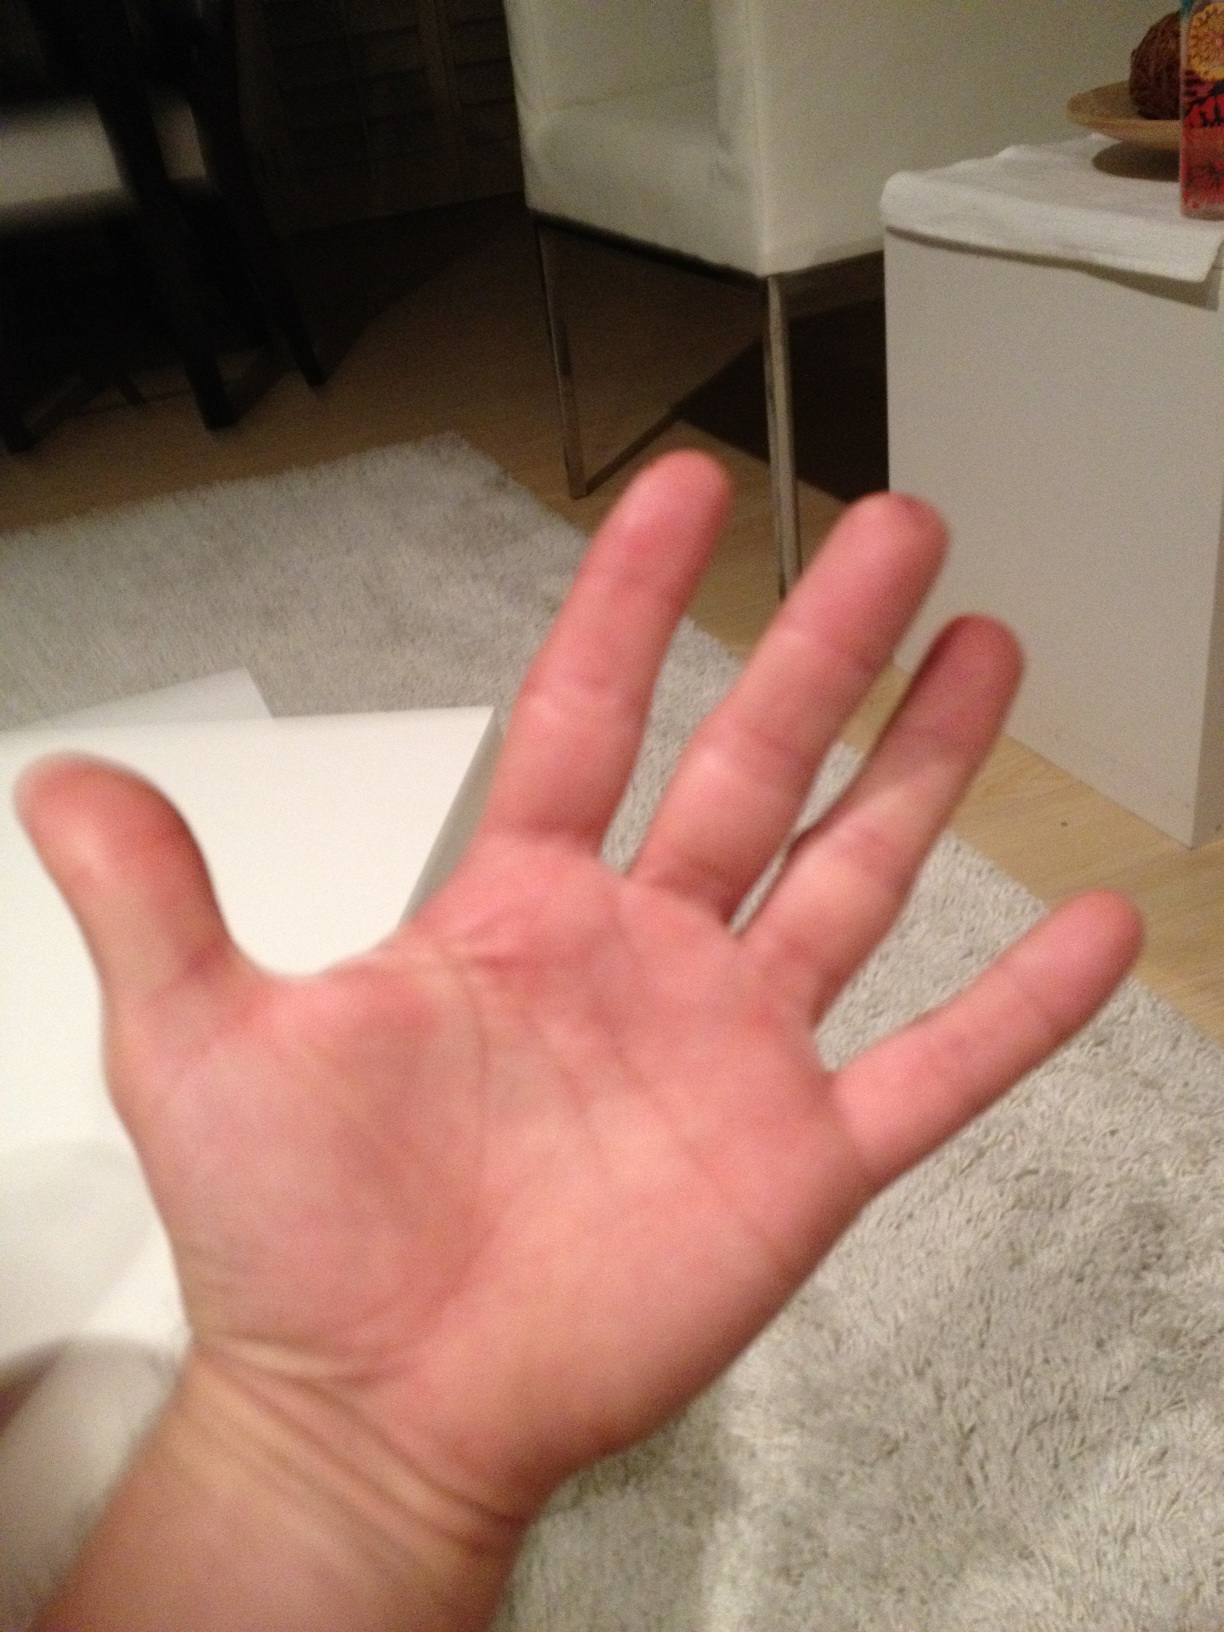Question: Hello, hello, hello. You have to wait.
Answer: unanswerable